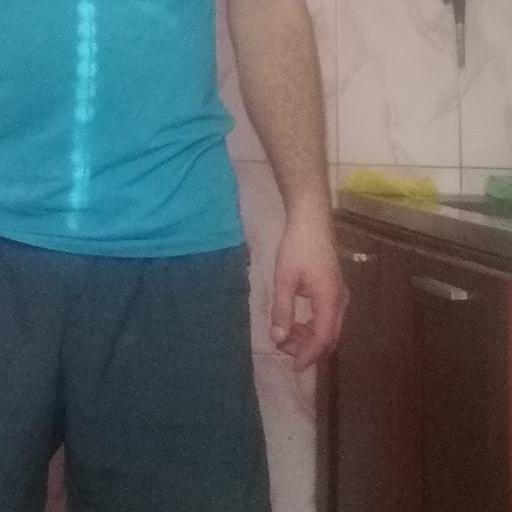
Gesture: no_gesture